Question: When is the picture taken?
Tambaya: Yaushe aka dauka hoton?
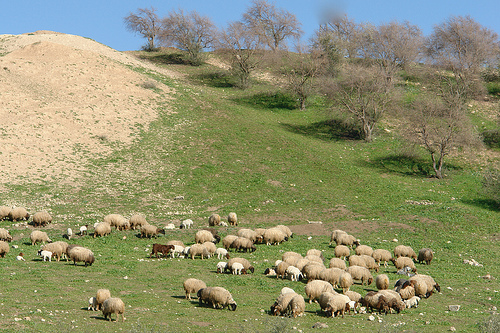
Answer: Daytime.
Amsa: Da rana.